Rebecca Lane Pennypacker Price

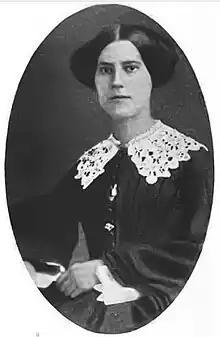

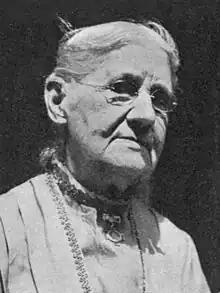
Rebecca L. Price, from a 1914 publication.

Rebecca Lane Pennypacker Price (September 8, 1837 – May 17, 1919) was a nurse who served in the American Civil War, and was the penultimate president of the National Association of Army Nurses of the Civil War in 1914.